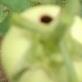
Crop: Tomato
Condition: helicoverpa-armigera-p